Water supply and sanitation in Tanzania

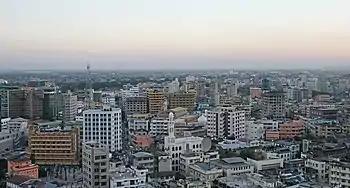
The former capital Dar es Salaam is the seat of the Ministry of Water and Irrigation and other Ministries with responsibilities in the sector.

The socialist policy of Ujamaa was gradually phased out when Nyerere handed power over to Ali Hassan Mwinyi, first as president in 1985 and then as head of the ruling party in 1990. The government initiated political and administrative reforms, as part of which the first National Water Policy was approved in 1991. At the core of the reforms was the Local Government Reform Programme aimed at decentralising power by devolving resources and responsibility for service delivery to district and municipal councils, including transfers of conditional and unconditional block grants to the councils. The National Water Policy emphasized community participation in the selection of projects and in operating and maintaining them through water committees that charged for water. Villagers also had to make a cash contributions towards capital costs and contributed time and labour, local materials and hospitality for visiting government staff. They also undertook hygiene education and serve on health committees.